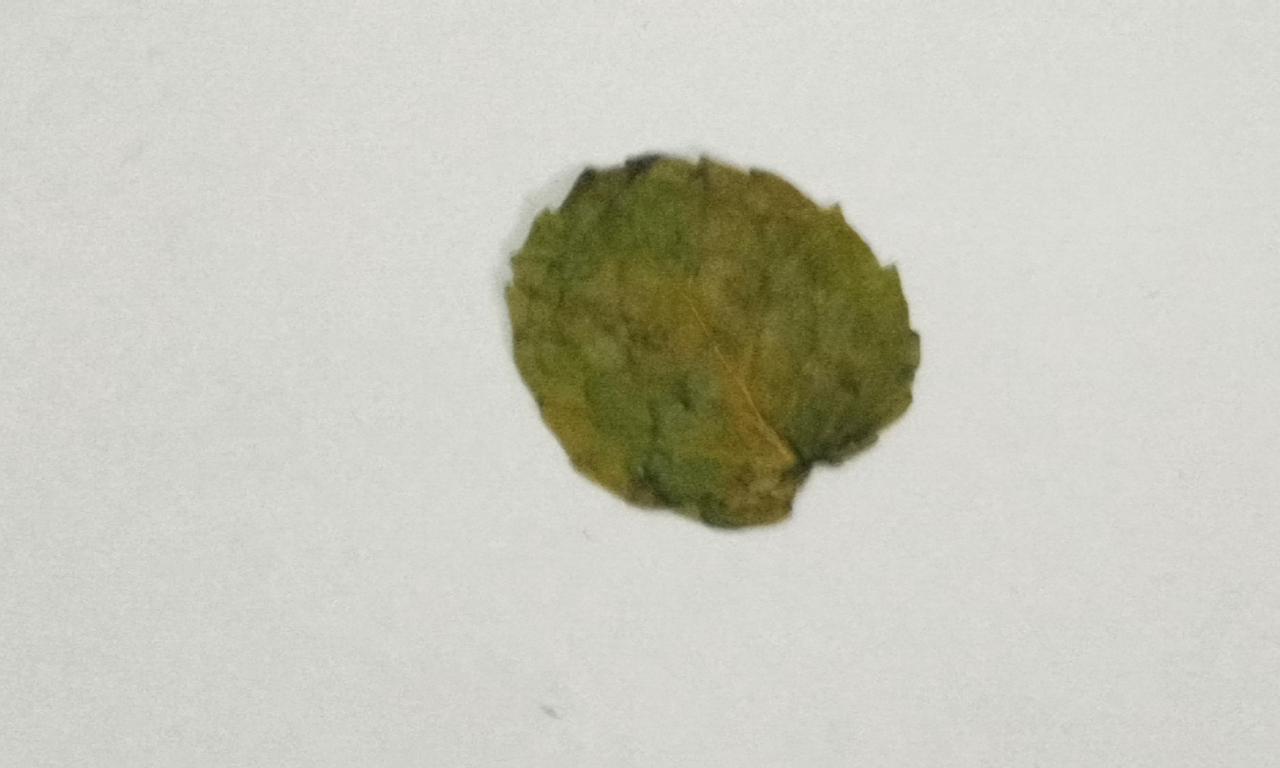
Label: Dried